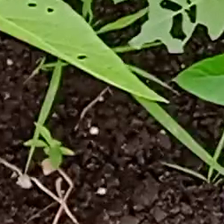
Weed species: Digitaria_SP_(Digitaria Sanguinalis )